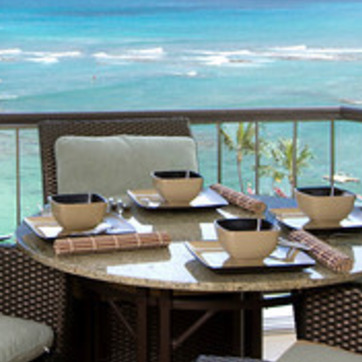
Material: ceramic